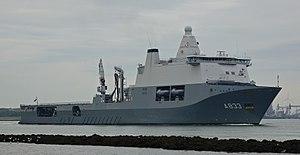
Le HNLMS Karel Doorman (A833) est un navire polyvalent de soutien destiné aux opérations amphibies de la marine royale néerlandaise, également utilisé par la marine allemande.